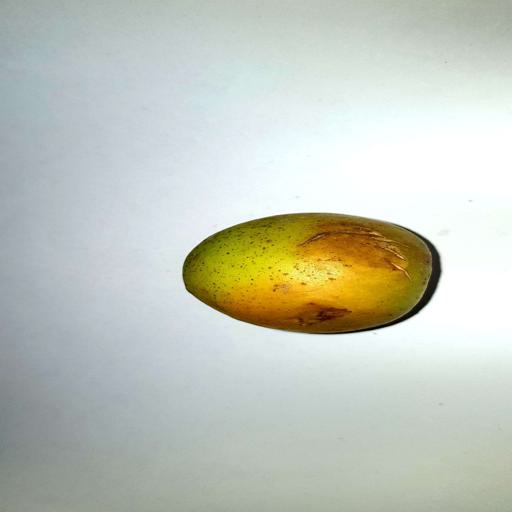
Label: bruised